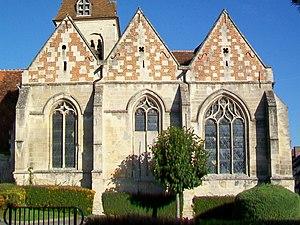
Le transept et le chœur, façade sud-est.
L'église Saint-Pierre est une église catholique paroissiale située à Jaux, en France. L'édifice se compose de deux parties très hétérogènes, à savoir une courte nef de deux travées accompagnée de deux bas-côtés, et un vaste chœur-halle gothique flamboyant de trois fois trois travées, au chevet plat. Le clocher roman de la première moitié du XIIᵉ siècle, mutilé, s'élève au-dessus de la première travée du vaisseau central du chœur, qui correspond à l'ancienne croisée du transept. La façade occidentale et les murs du bas-côté sud sont probablement aussi romans. À l'intérieur, la nef est toutefois flamboyante. Ses voûtes n'ont jamais été construites, et elle doit être considérée comme inachevée. La quasi-absence de fenêtres latérales est frappante. Ce sont les parties orientales de l'église qui font son intérêt. Elles ont été presque entièrement rebâties à partir du début du XVIᵉ siècle, sauf le clocher, dont les piles ont été reprises en sous-œuvre. Les trois vaisseaux sont homogènes et voûtés à la même hauteur. Ils se distinguent par leur architecture flamboyante très pure, ce qui n'exclut pas une certaine diversité des formes des piliers.